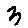
Label: 3